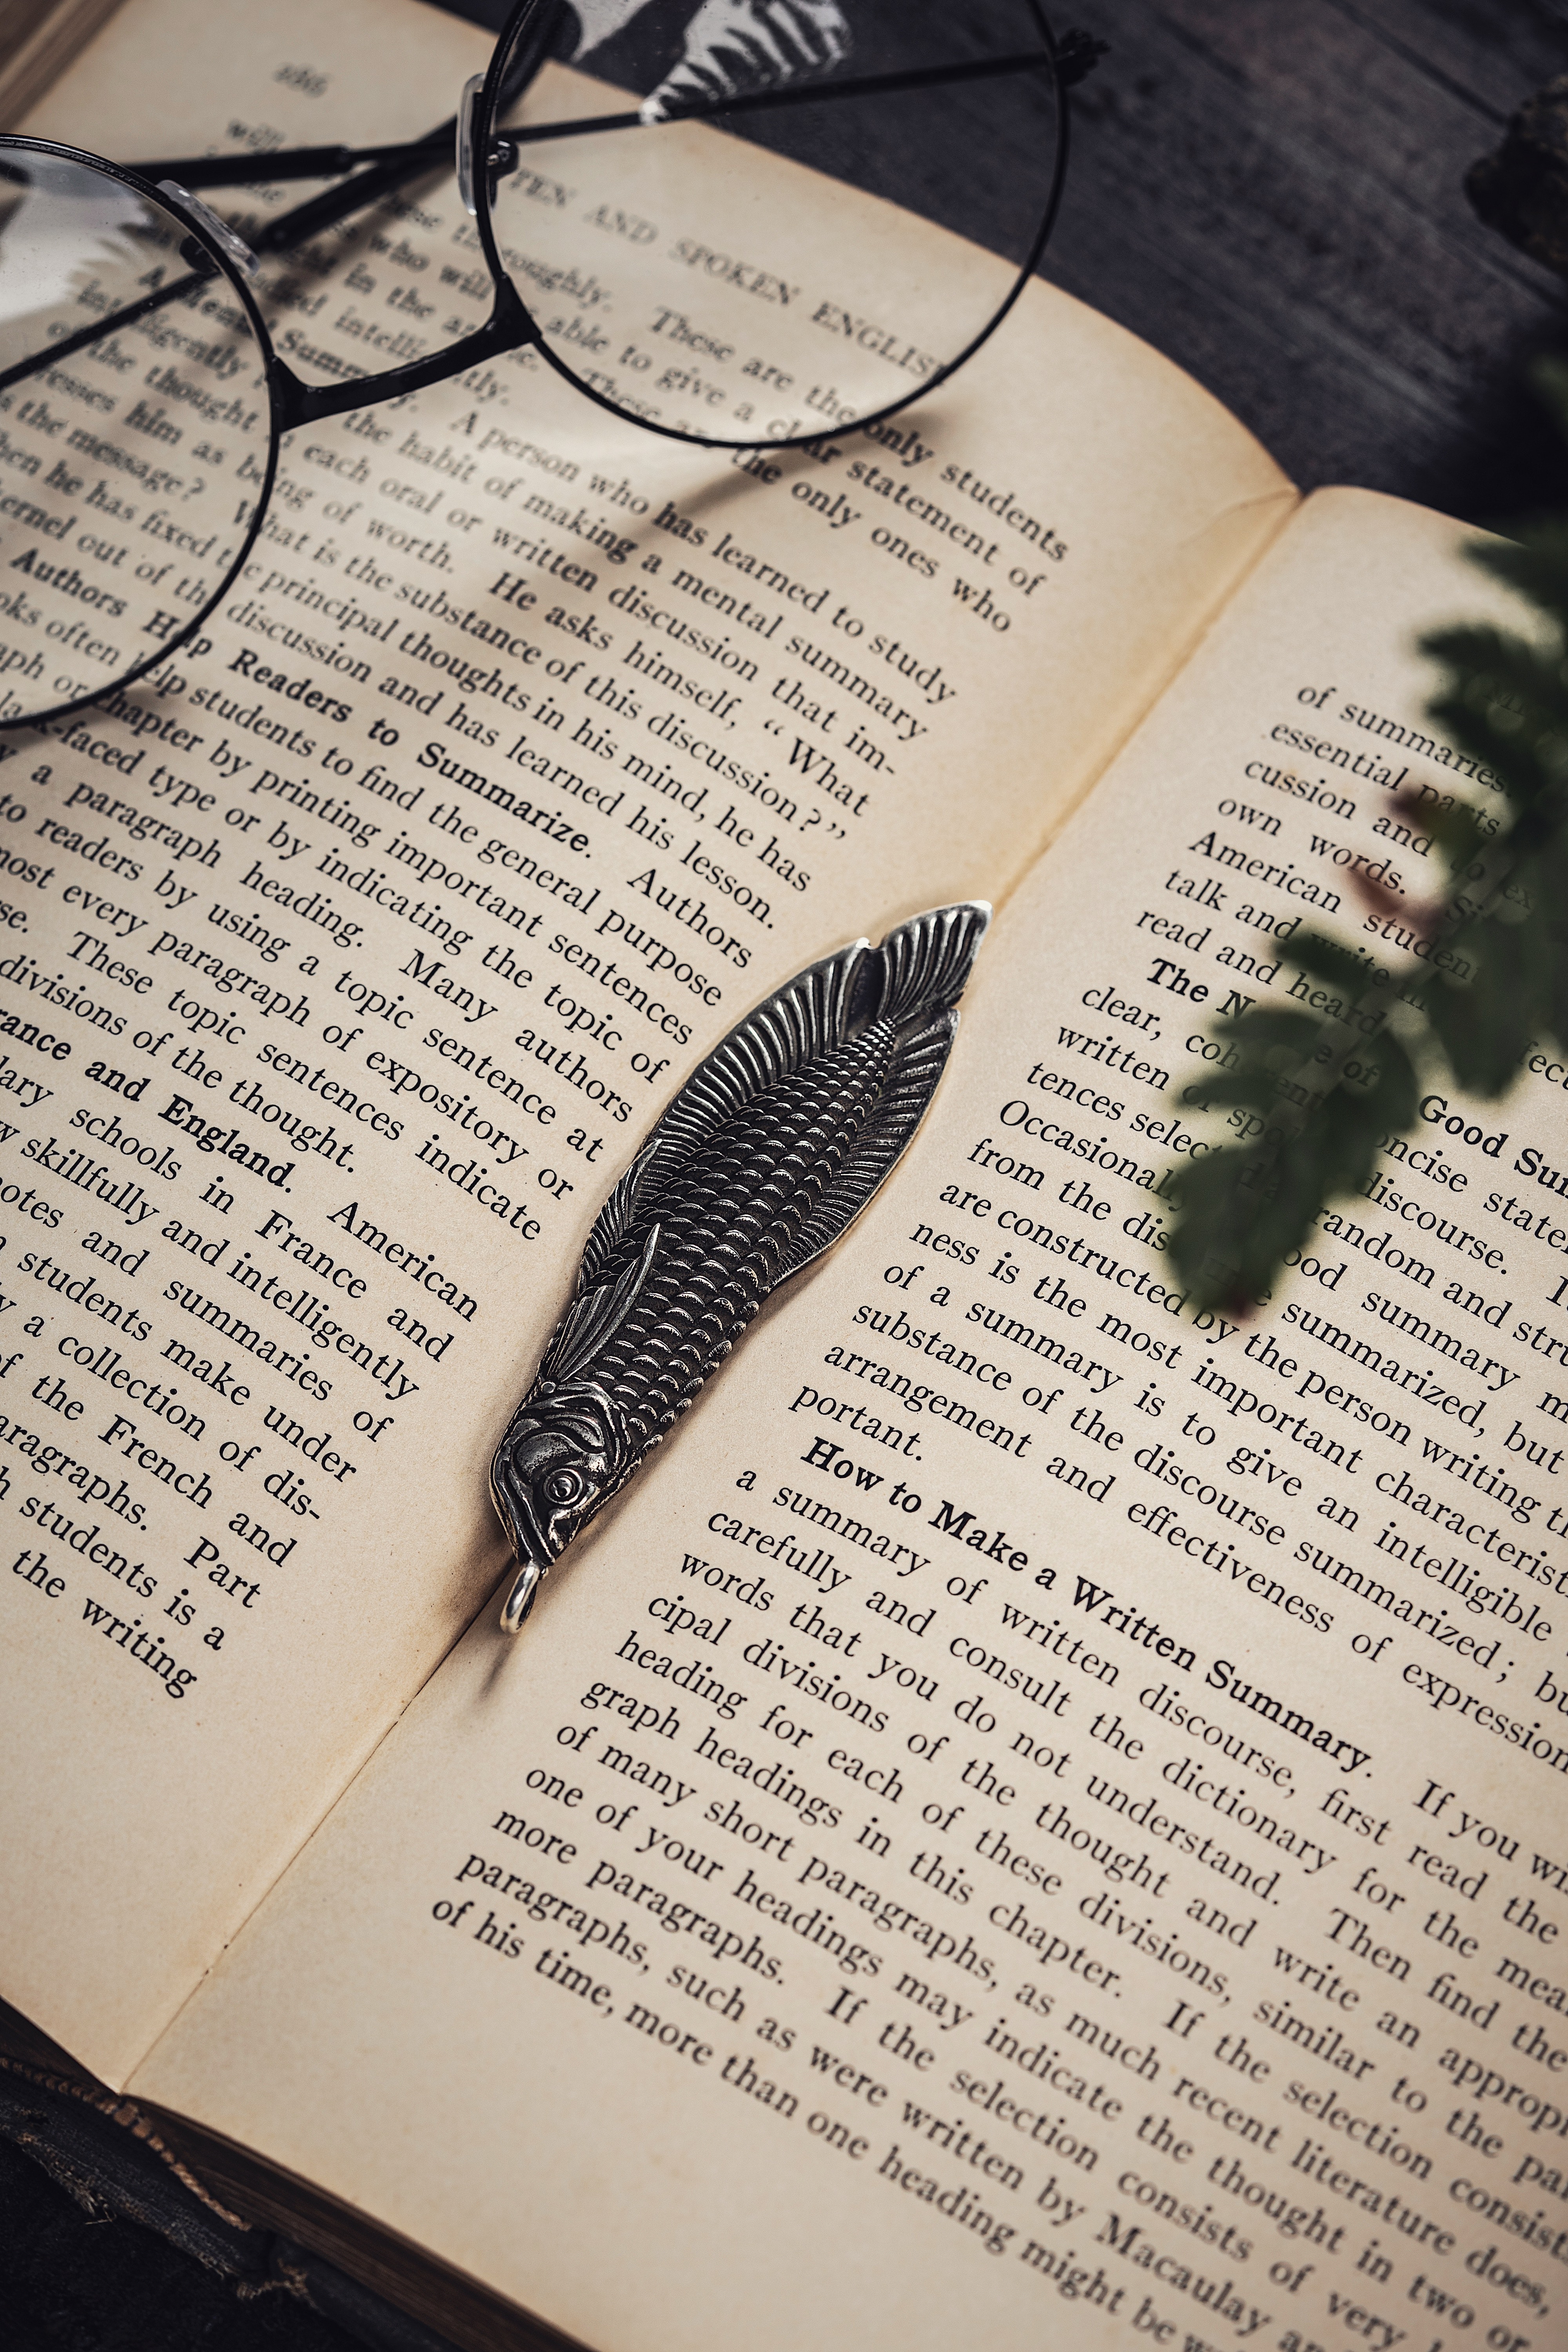
book, vision care, eyewear, font, line, publication, Material property, writing, office supplies, writing instrument accessory, design, ink, paper, writing implement, paper product, document, twig, handwriting, stationery, pattern, circle